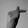
ASL letter: T